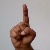
The image shows a hand gesture representing the letter 'D' in Indian Sign Language.